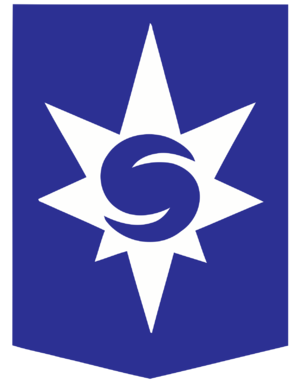
Stjarnan
Stjarnan F.C. er en islandsk fodboldklub, der i øjeblikket er repræsenteret i den bedste islandske herre-fodboldrække, Úrvalsdeild. Klubben her spillet i den bedste række, siden holdet i 2008 rykkede op fra den islandske 1. division, 1. deild karla.